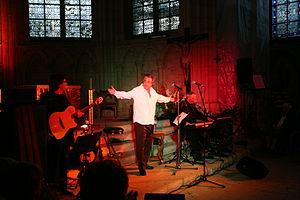
Jean-Claude Borelly, né le 2 juillet 1953 à Paris, est un musicien français, trompettiste et chef d'orchestre.